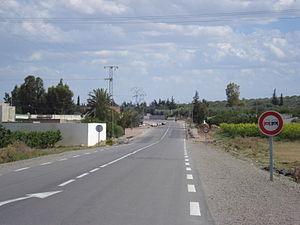
Le transport en Tunisie est détenu à près de 70 % par le secteur public. La tutelle de ce secteur est confiée au ministère du Transport qui a pour mission officielle de doter le pays d'un système de transport global, économique et sûr et d'en contrôler le bon fonctionnement en vue d'en faire un facteur de développement économique et social.